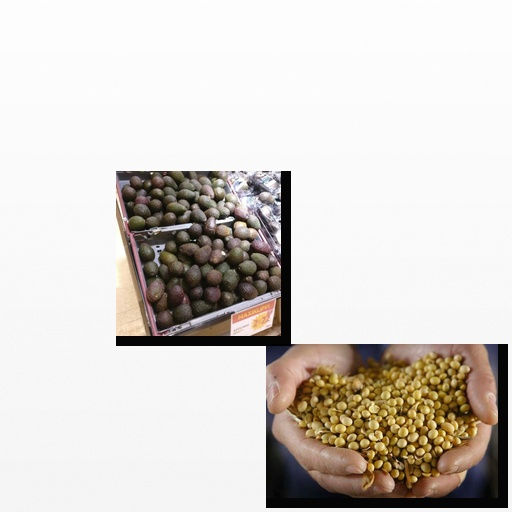
Food items: soybean, avocado